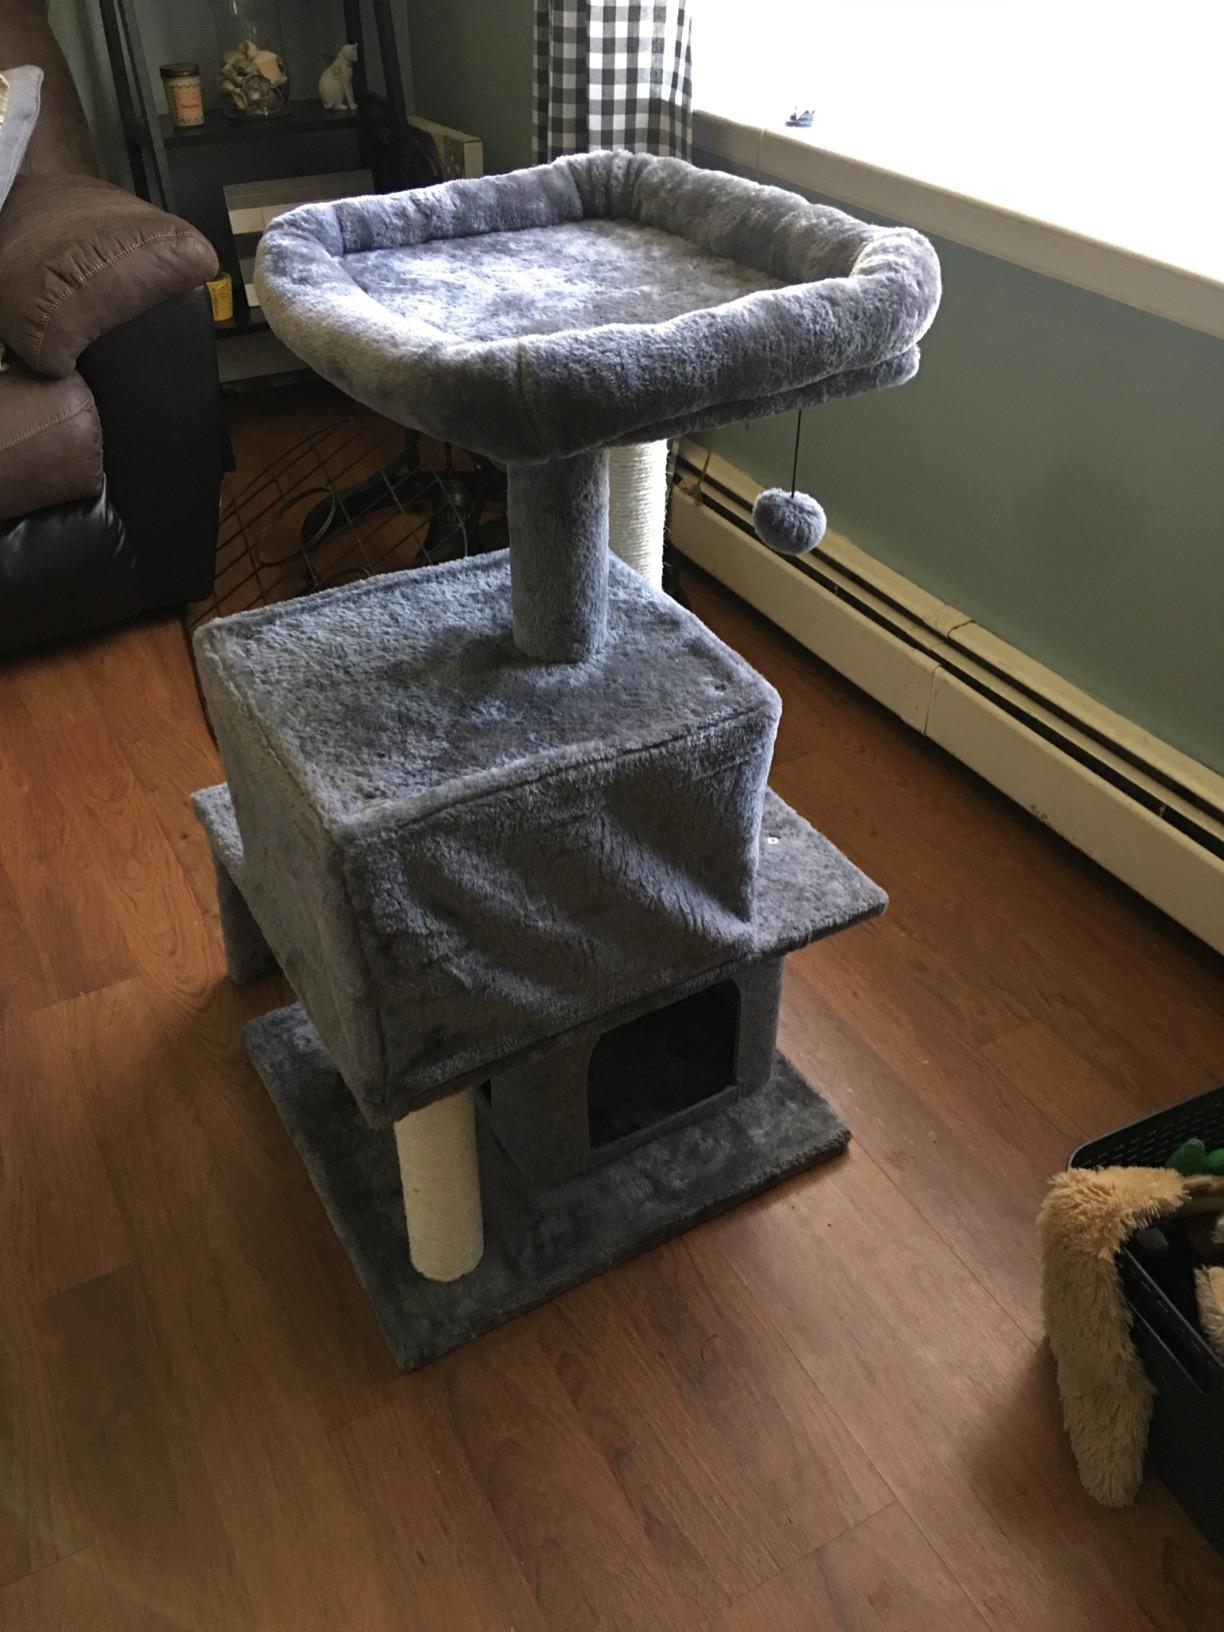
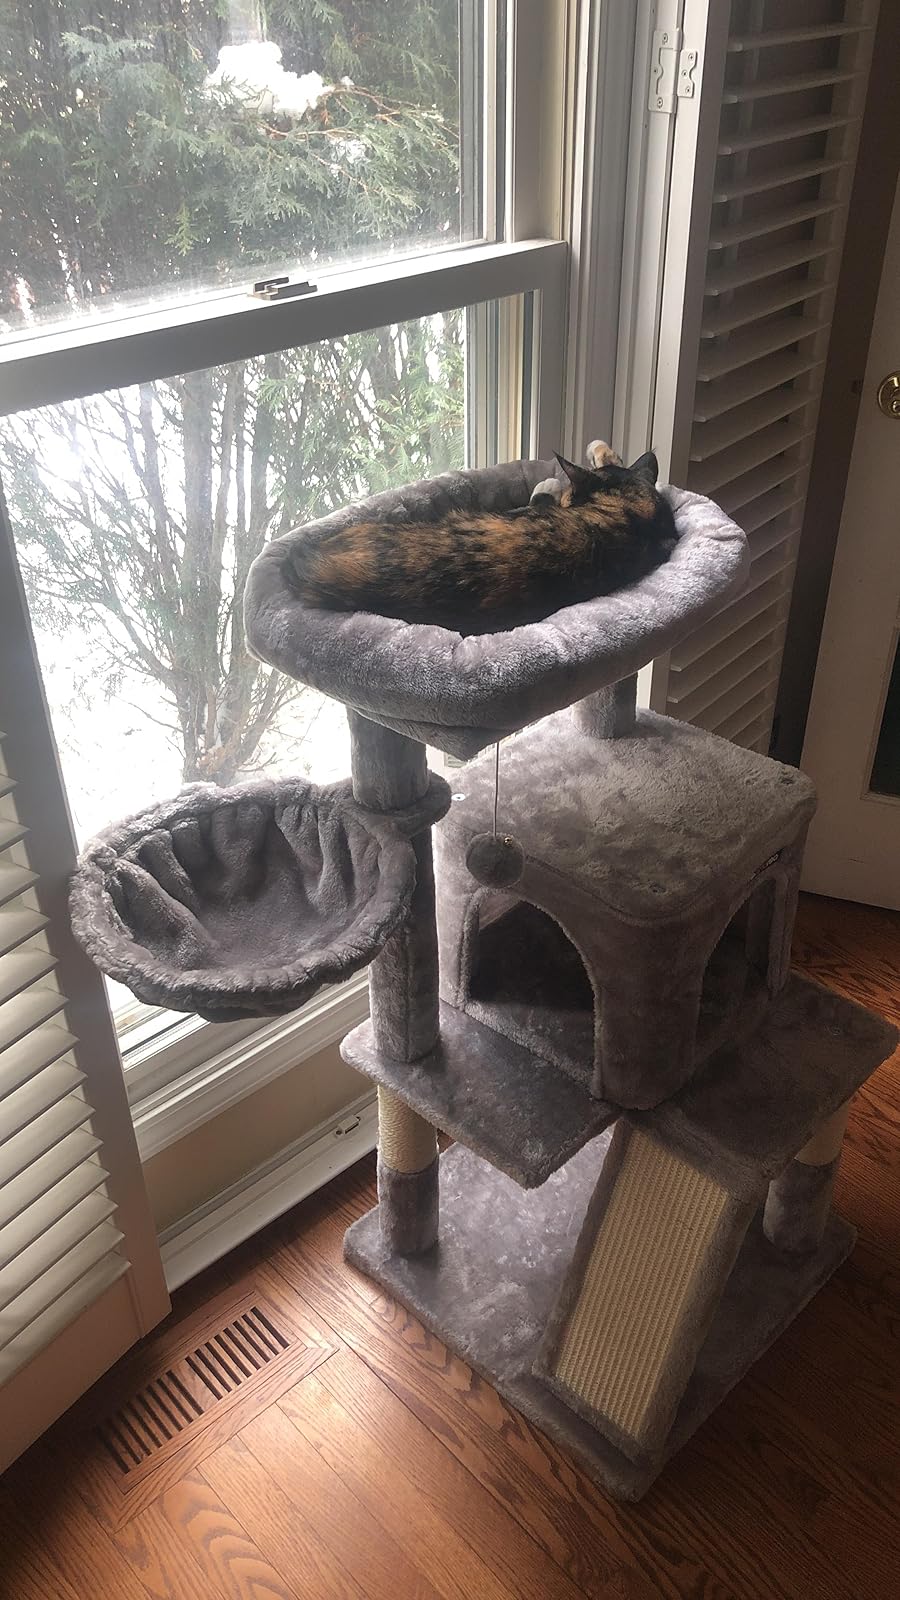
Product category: items_cat tree
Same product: no